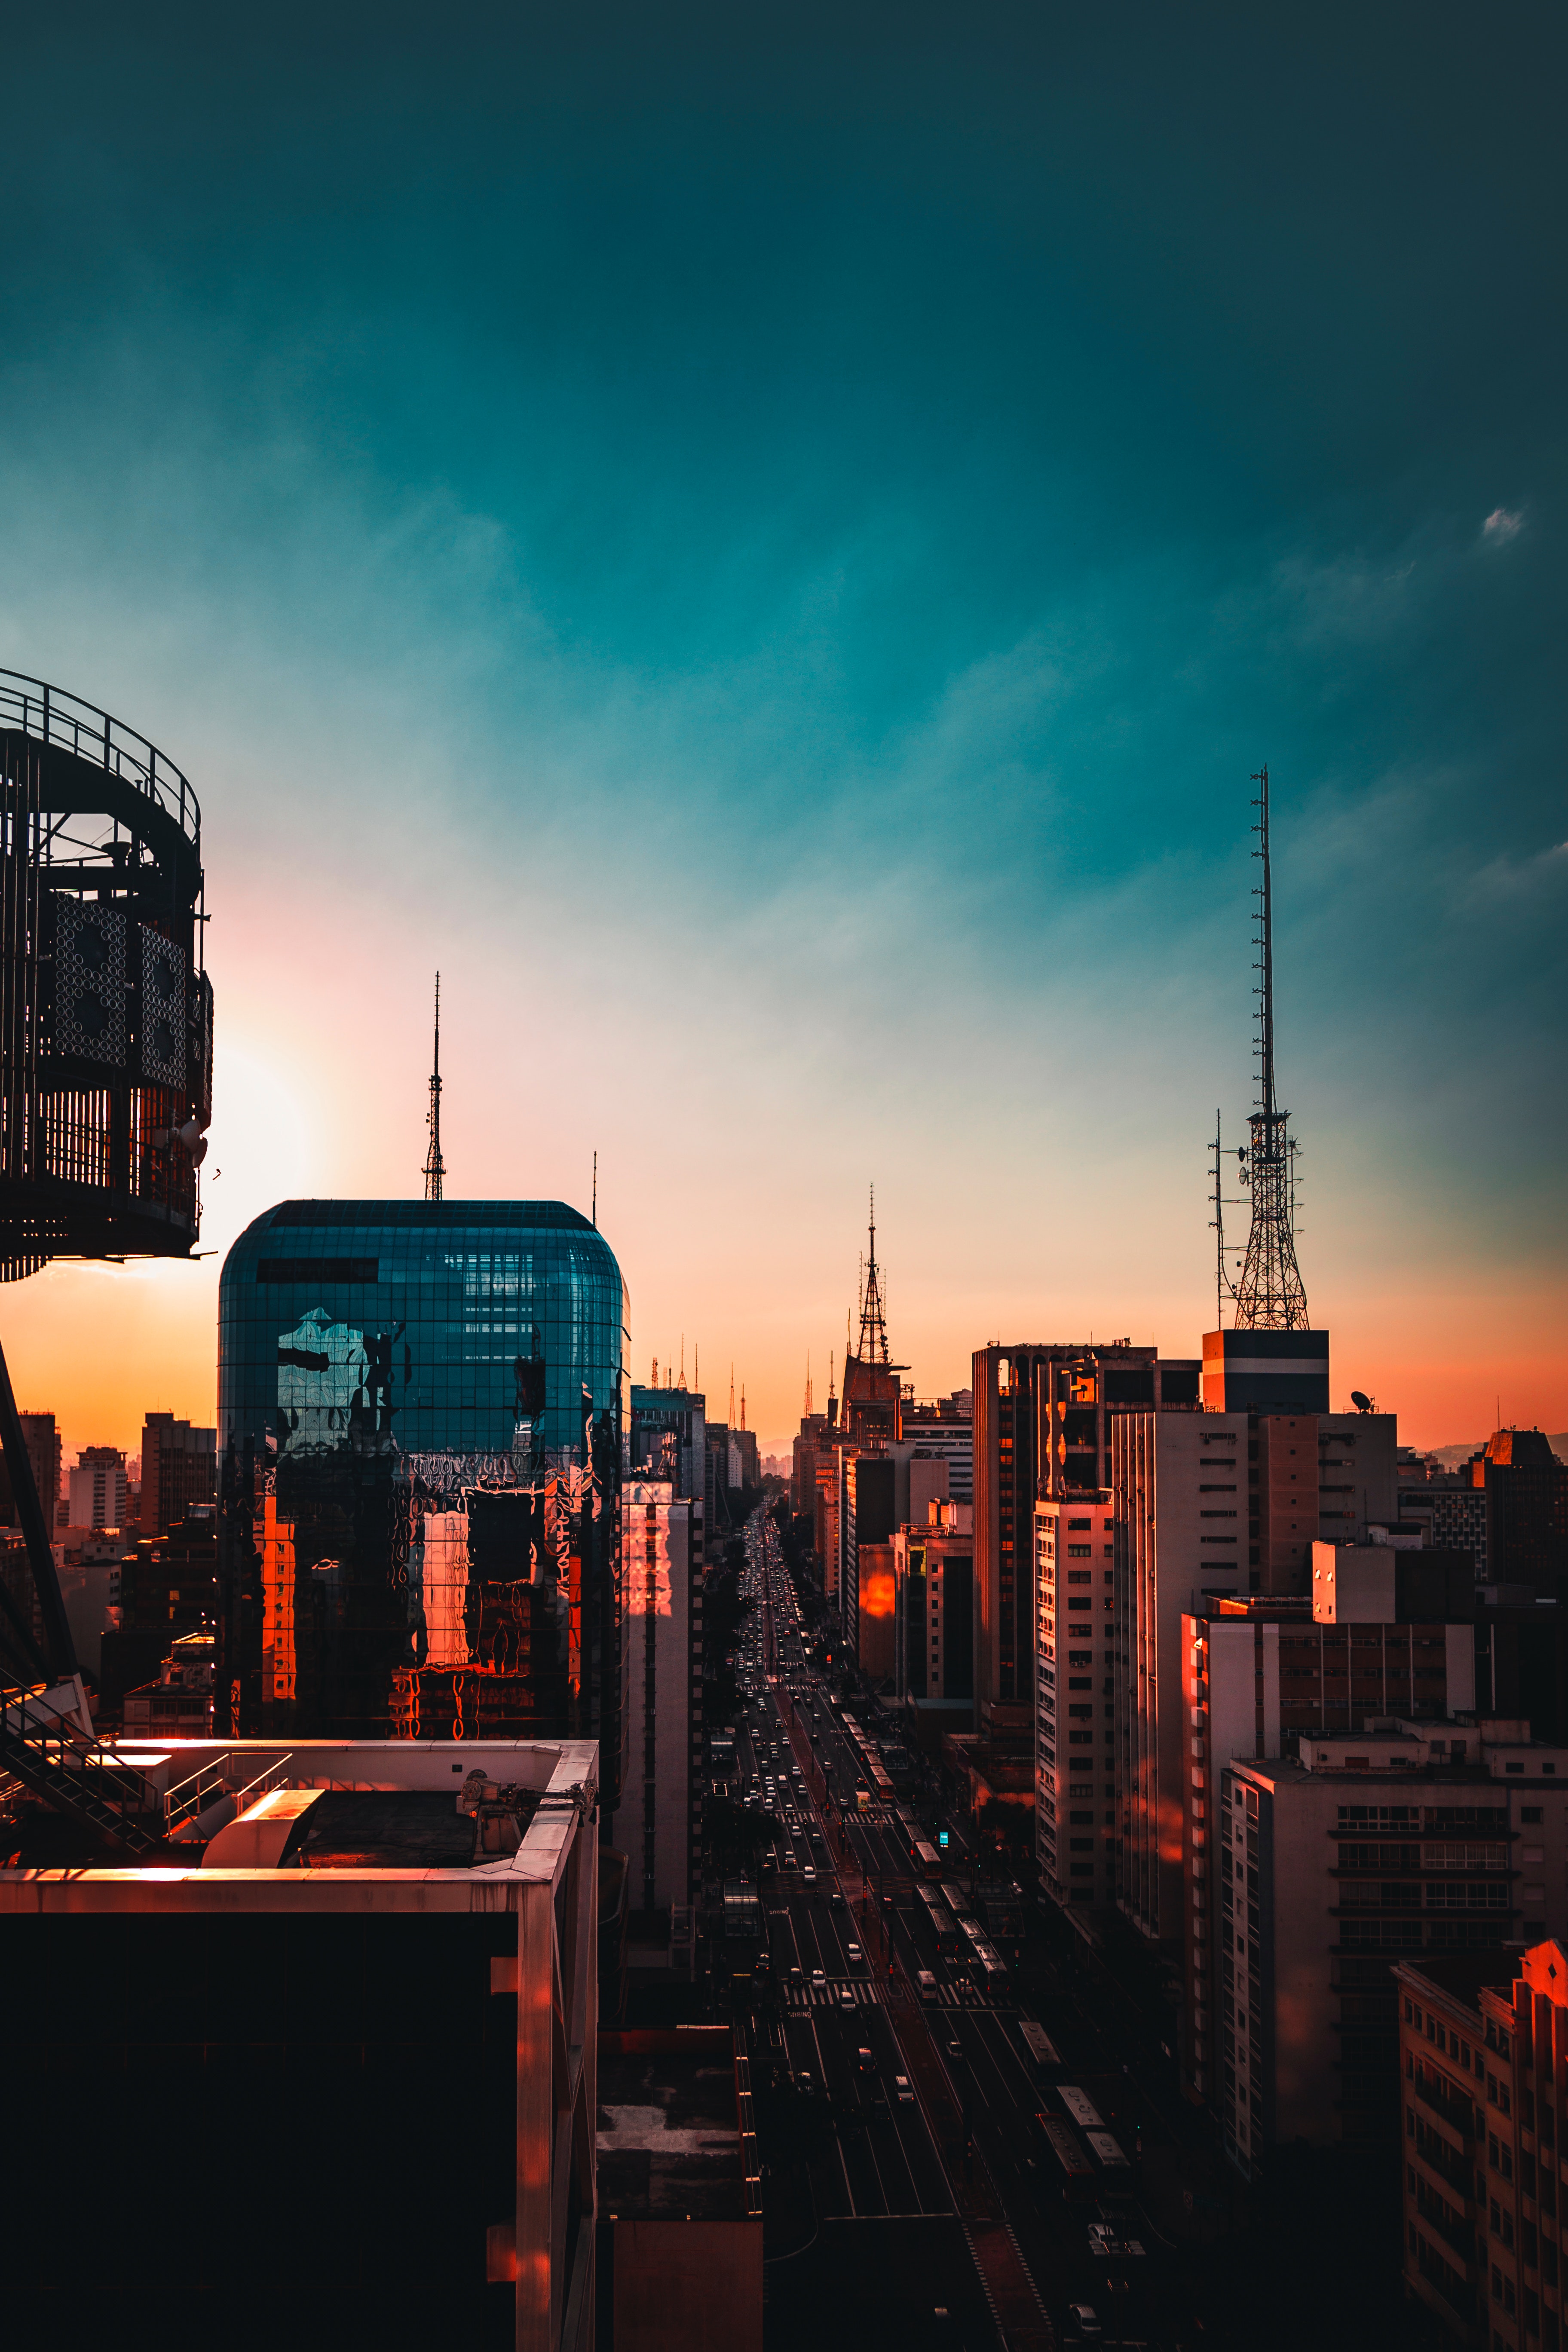
sky, urban area, city, metropolitan area, cityscape, transport, cloud, metropolis, evening, human settlement, skyline, horizon, dusk, morning, architecture, night, downtown, sunset, atmosphere, skyscraper, vehicle, afterglow, building, meteorological phenomenon, tower block, tourism, tower